Kalundborg Eco-industrial Park

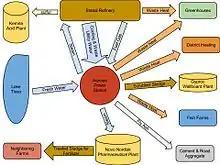
A flowchart to show the material sharing between entities in the Kalundborg Eco-Industrial Park

The Kalundborg Eco-Industrial Park today includes nine private and public enterprises, some of which are some of the largest enterprises in Denmark. The enterprises are: